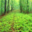
Label: forest